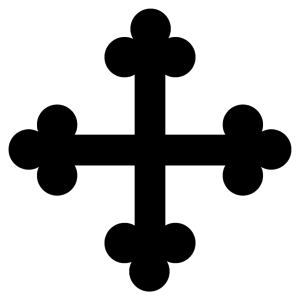
Kors / Typologi
Et kors er en figur dannet ved at to lige linjer skærer hinanden under rette vinkler; dernæst genstande af denne form eller billeder af sådanne. Korset er i dag først og fremmest kristendommens vigtigste symbol, men har allerede før kristendommens opståen været anvendt som prydelse i mange forskellige kulturer.